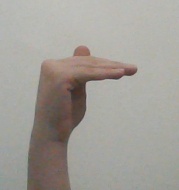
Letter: khaa